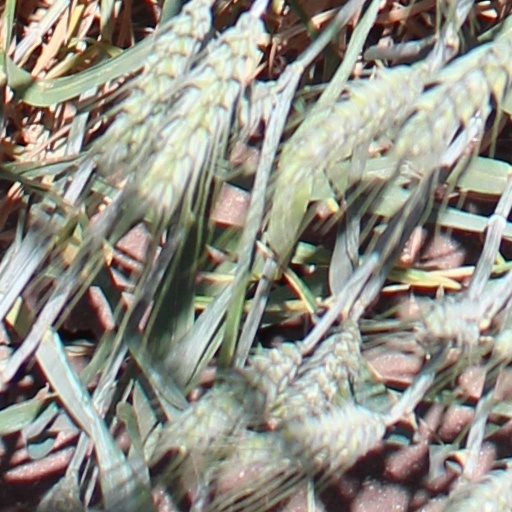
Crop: wheat